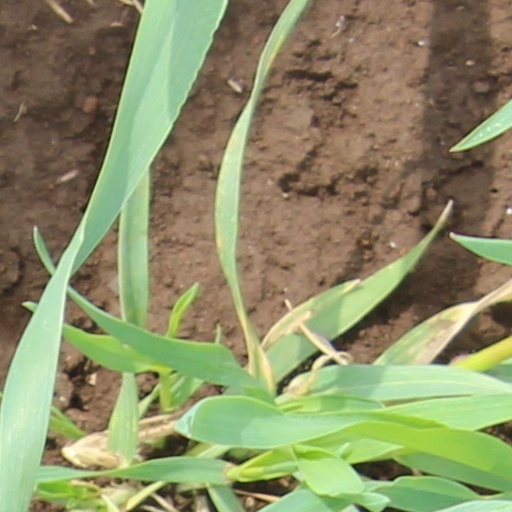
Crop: wheat